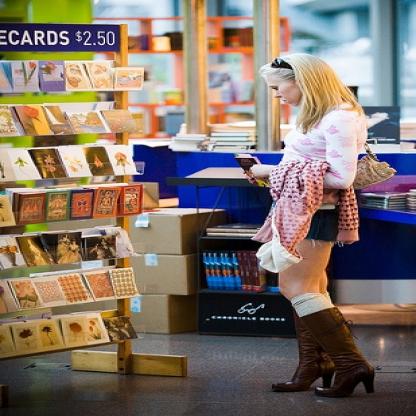
Scene: Indoor